Mercedes-Benz S-Class

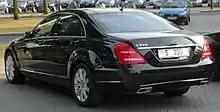
Mercedes-Benz S 350 4MATIC long wheelbase (Europe)

The W221 was introduced in the autumn of 2005 at the Frankfurt International Motor Show, with sales starting in autumn of 2005 and export to other markets beginning in 2006. Again there was a big change in design. The W221 S-Class made its North American premiere at the 2006 North American International Auto Show in January. The W221 is slightly larger in all dimensions than its predecessor, and it features three newly developed engines with up to 26% power increase. The interior is completely new, all materials have been upgraded and make for a more luxurious ride, and the center console transmission gear lever has been replaced with a column-mounted shifter. New technological features on the W221 include an infrared Night View Assist feature and the latest Mercedes-Benz pre-collision system. The W221 features sharper exterior styling (most notably wide fender arcs) and technological improvements. The W221 is the second consecutive generation of the S-Class to be solely produced in a sedan body style.